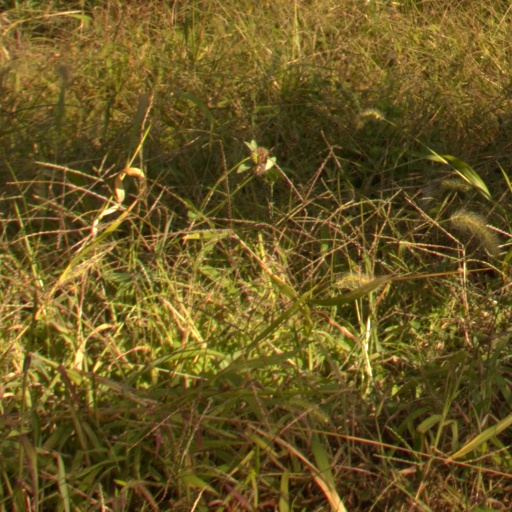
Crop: grape